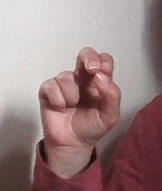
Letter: gaaf